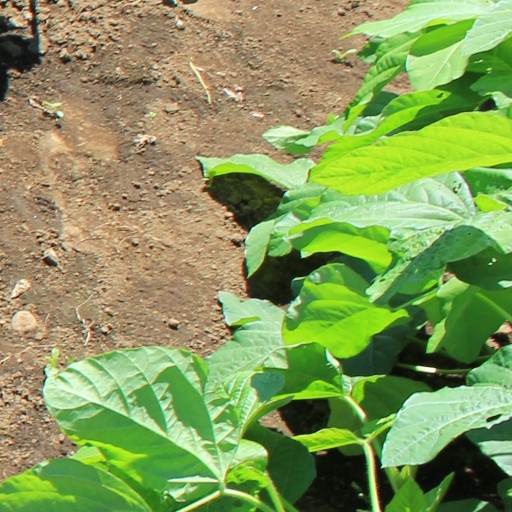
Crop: soybean